Corrado Invernizzi

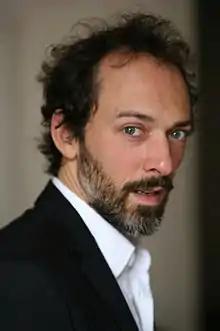
Invernizzi in 2008

In movies, he appeared in "Vincere" as a psychiatrist and in "Kidnapped" as Judge Carboni (both directed by Marco Bellocchio). Both debuted at the Cannes Film Festival, followed by the New York Film Festival. He worked twice with James Mangold, in "Ford v. Ferrari" where he played Franco Gozzi (Enzo Ferrari's right hand) and in "Indiana Jones and the Dial of Destiny" where he was Luigi, the pilot who helps to save the archeologist and his team. He appeared in "" directed by Marco Tullio Giordana as judge Pietro Calogero.